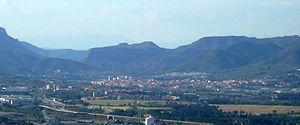
Olesa de Montserrat est une commune de la comarque de Baix Llobregat dans la province de Barcelone en Catalogne.